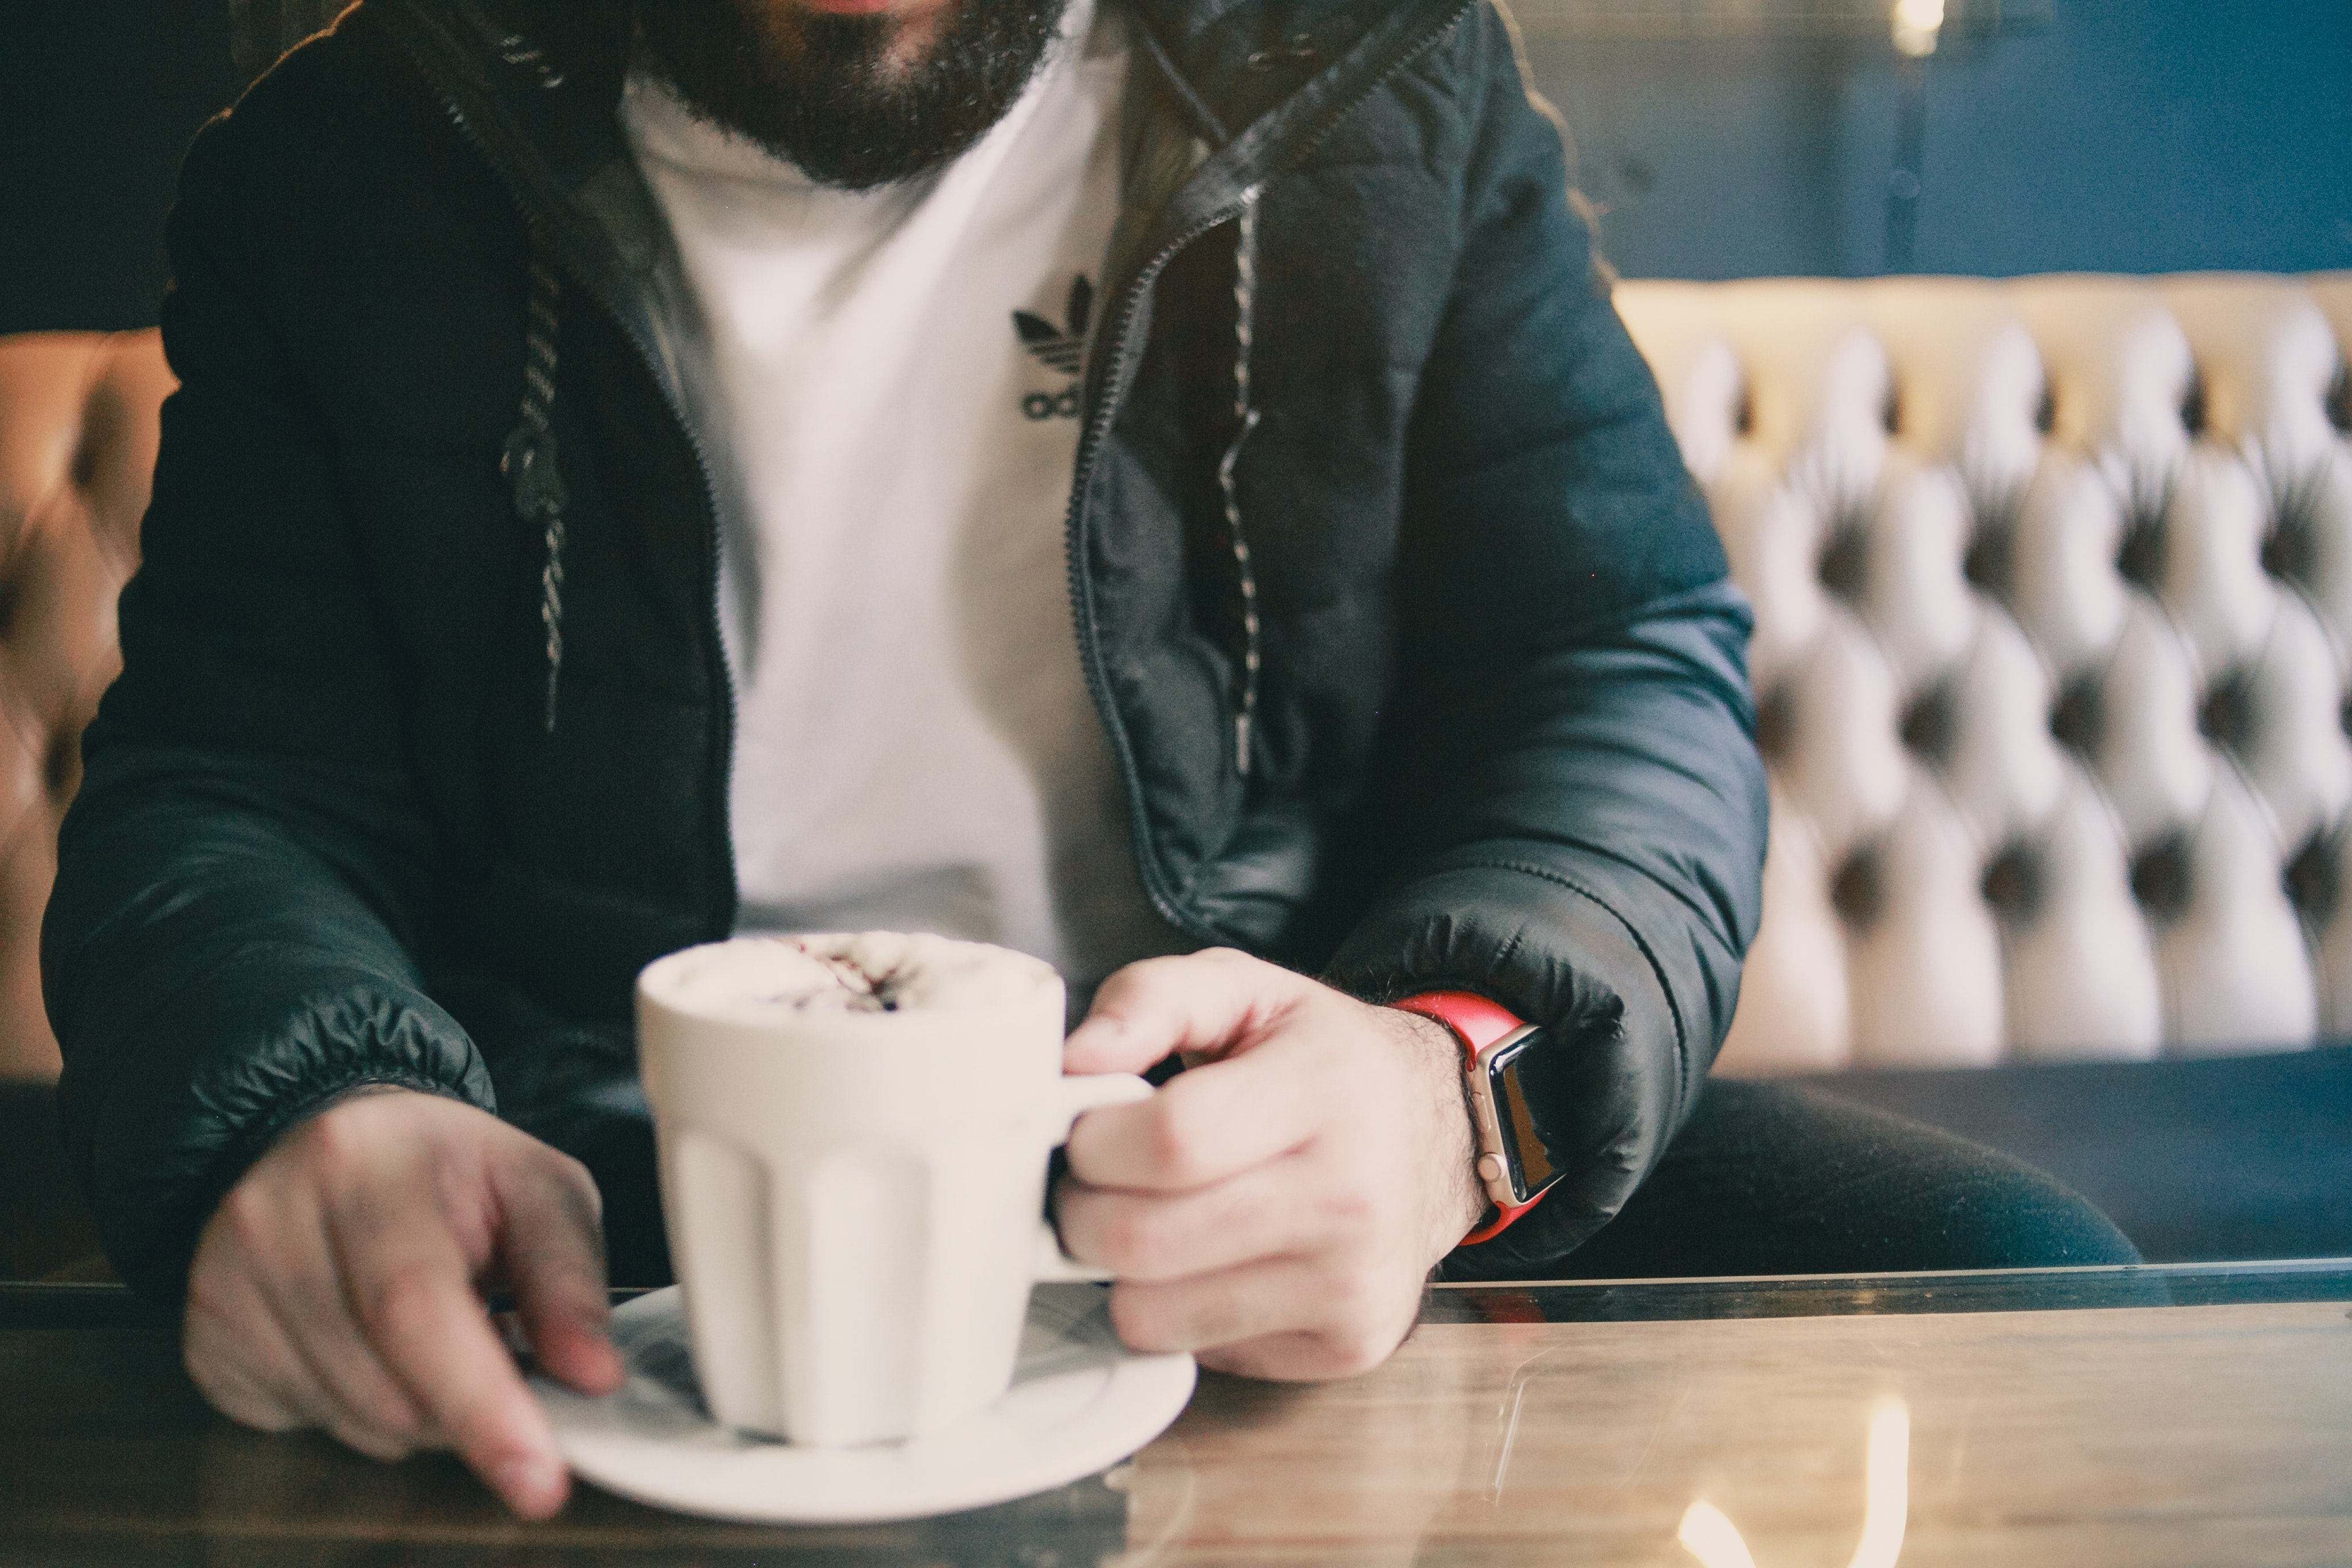
cup, coffee, drink, hand, table, coffee cup, photography